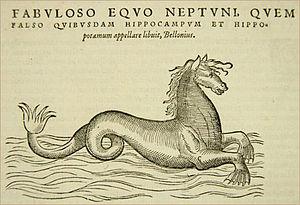
Hippocampe (Hippocampus). Conrad Gessner, Historiae animalium (Histoire des animaux), Zurich, 1563. Italiano: Ippocampo (Hippocampus). Conrad Gessner, Historiae animalium, Zurigo, 1563. 日本語: 「ヒッポカンプス」（Hippocampus）。コンラート・ゲスナー 『動物誌 第3巻 魚類および水生生物について』より、彩色木版画、1563年、チューリッヒ。